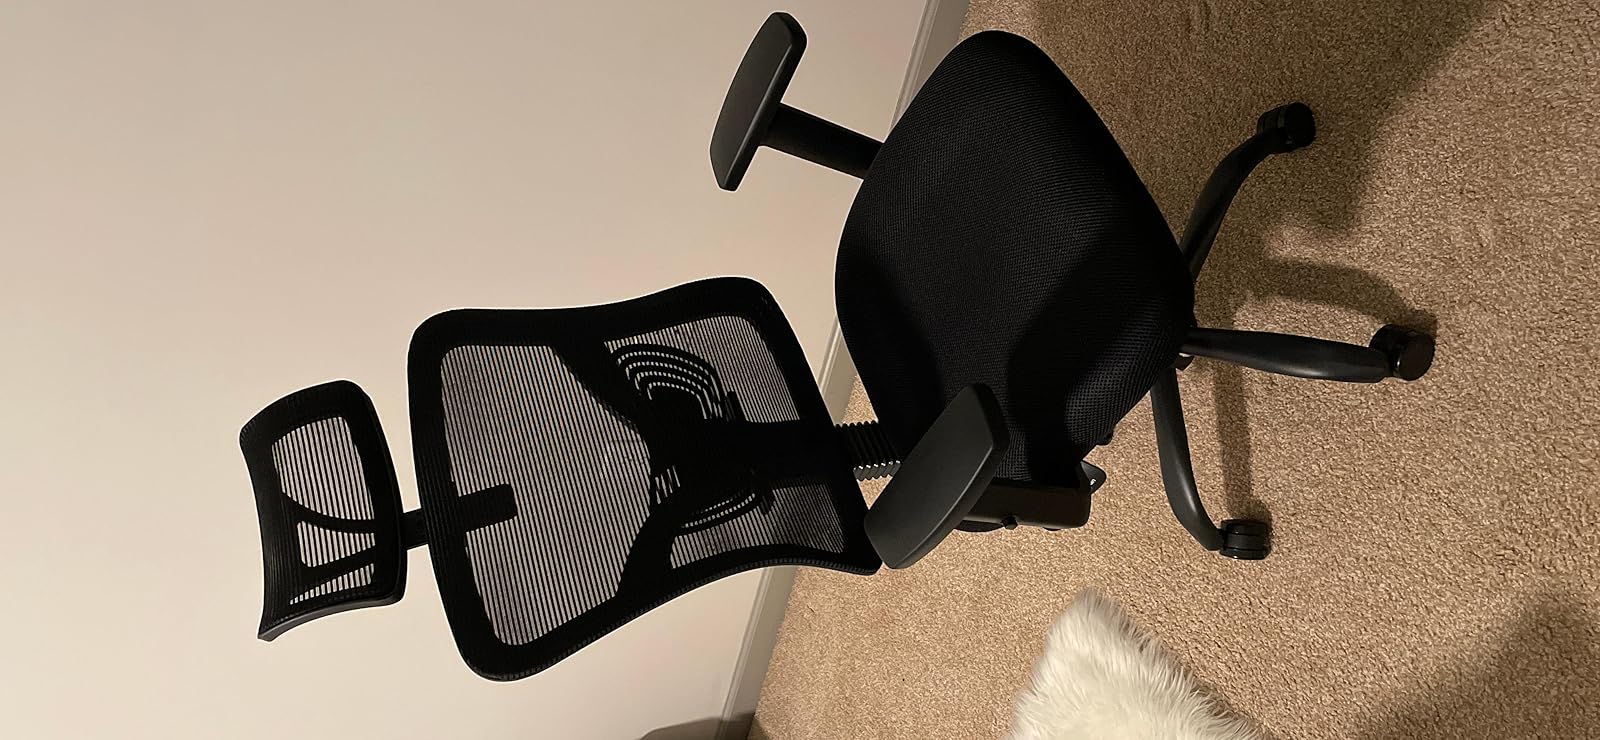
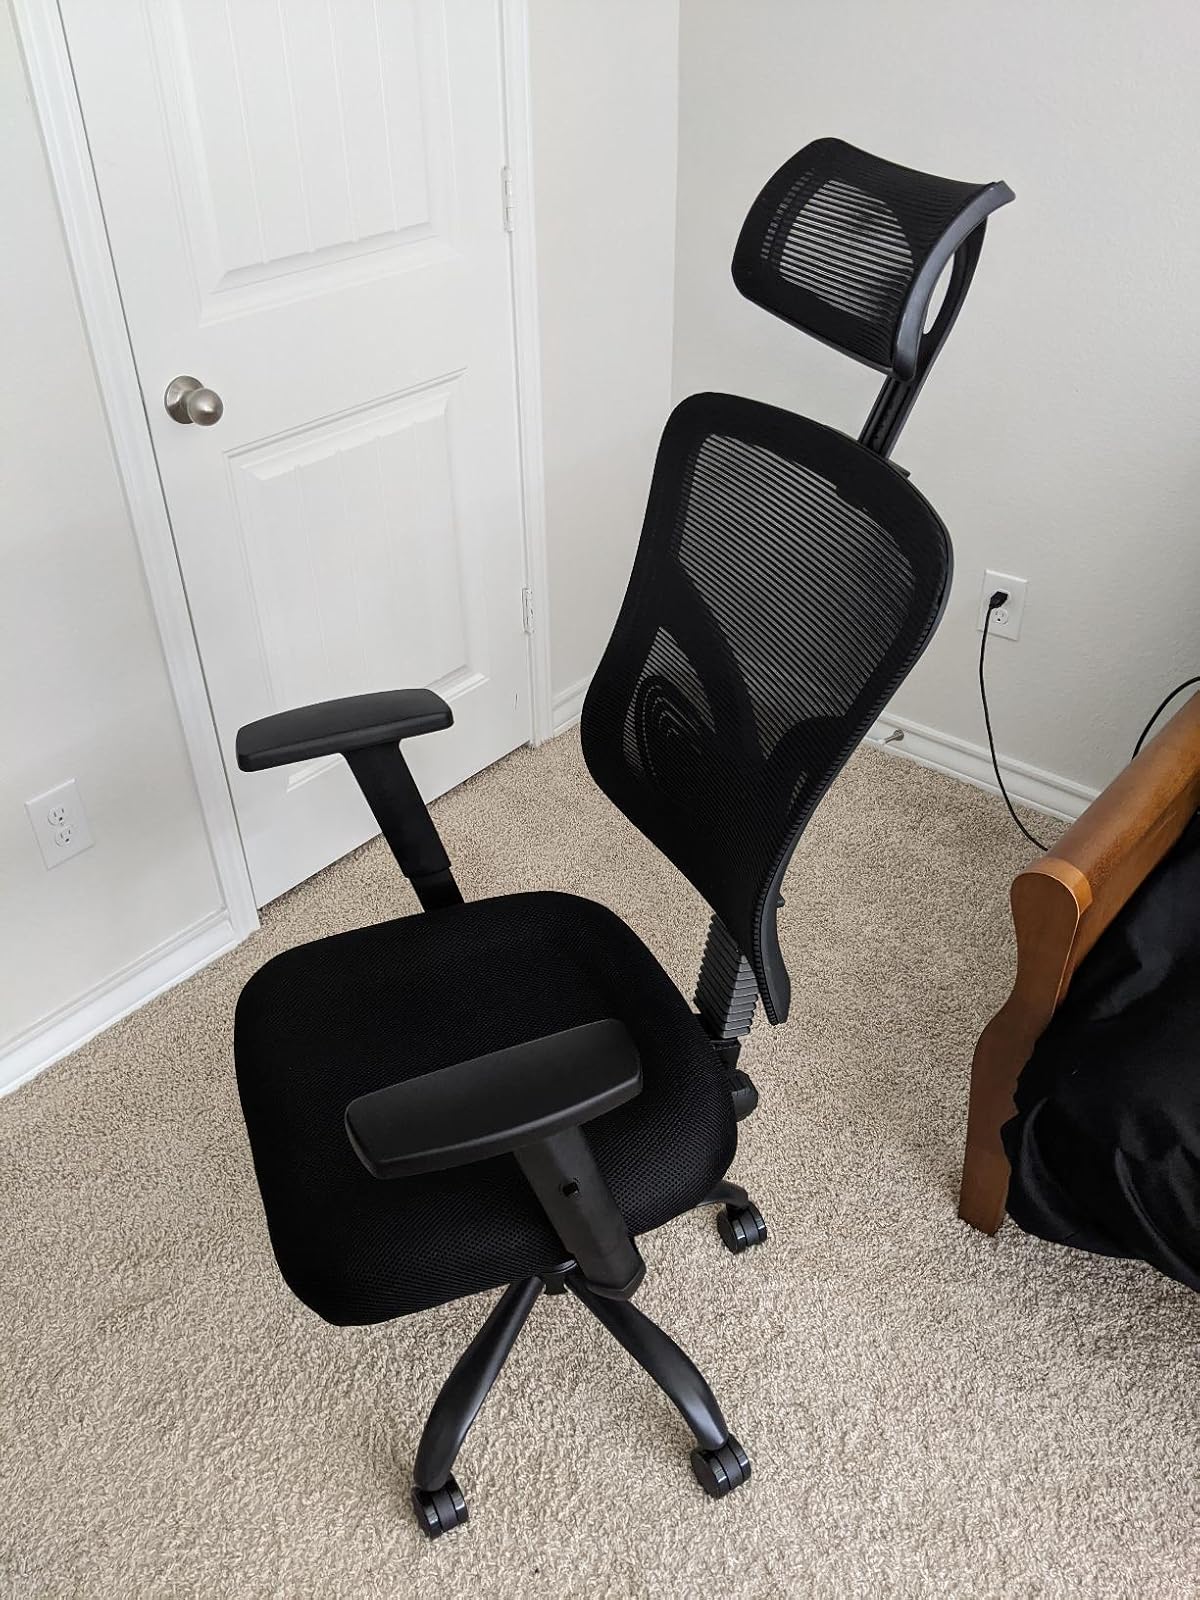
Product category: items_chair
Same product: yes